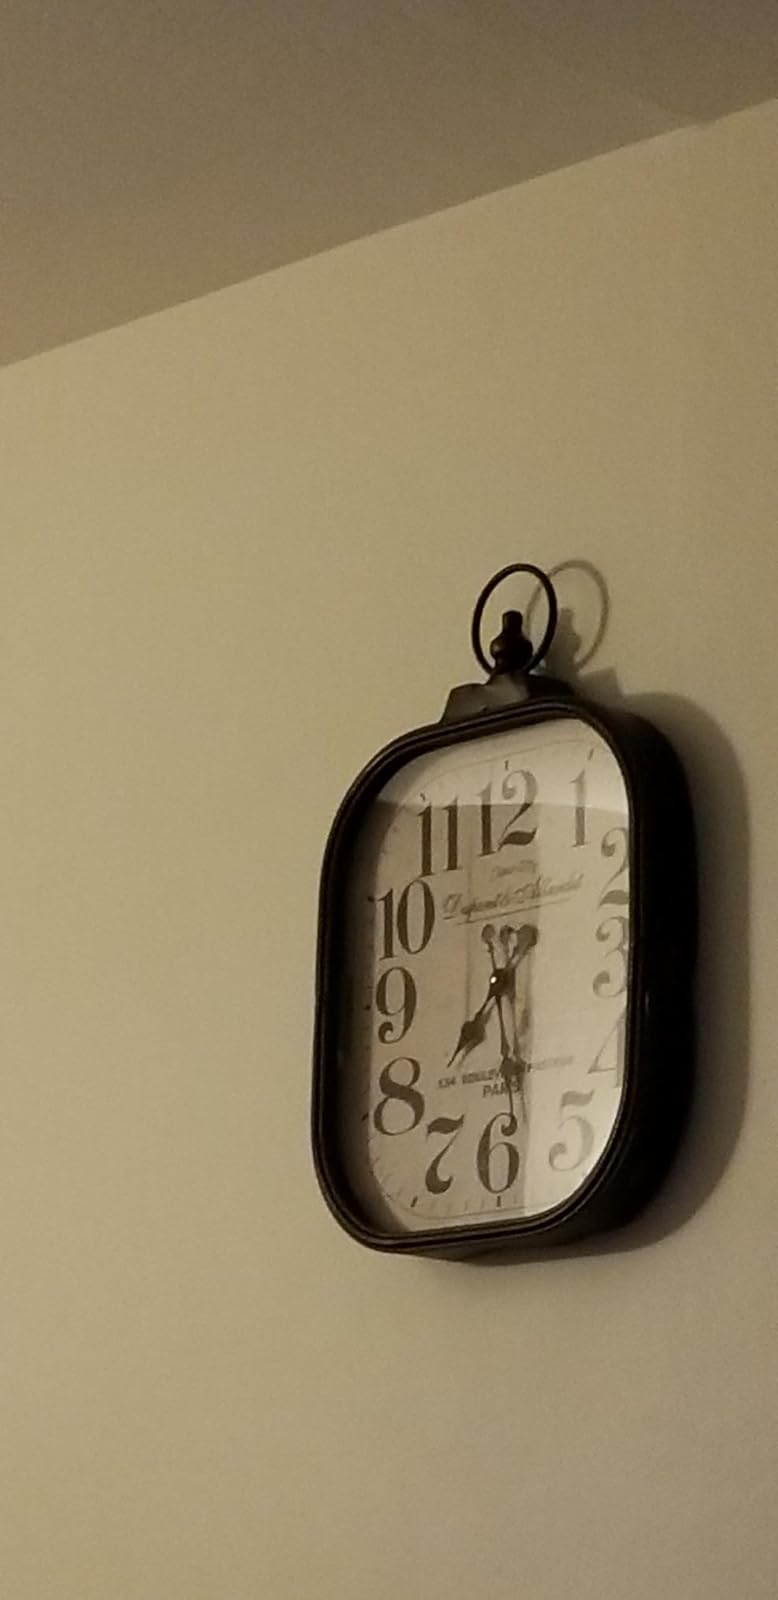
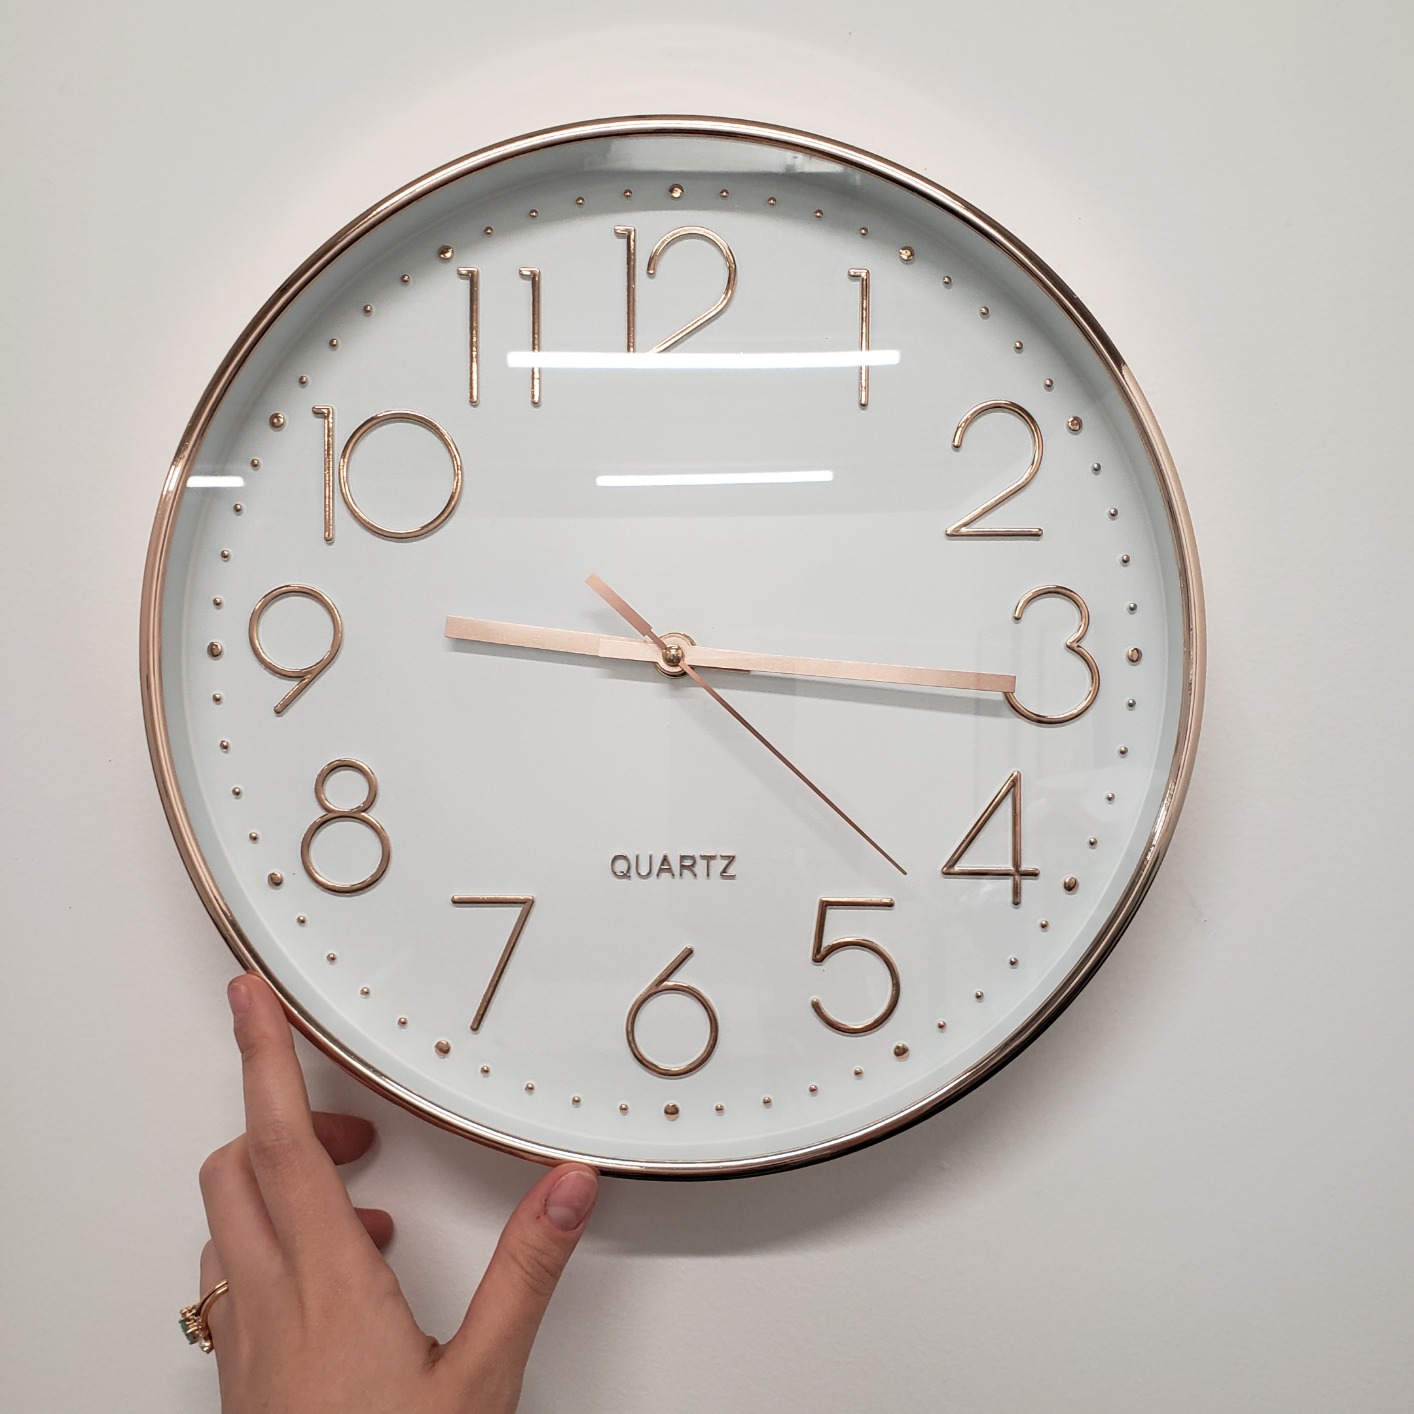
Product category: clock
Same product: no